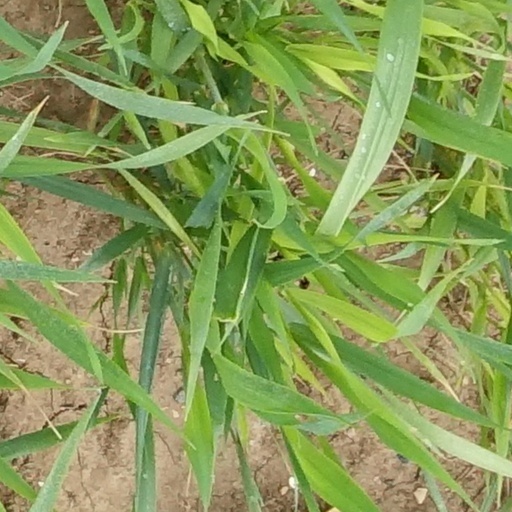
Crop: wheat